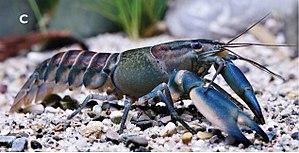
Cherax pulcher est une espèce de crustacés malacostracés décapodes de la famille des Parastacidae.